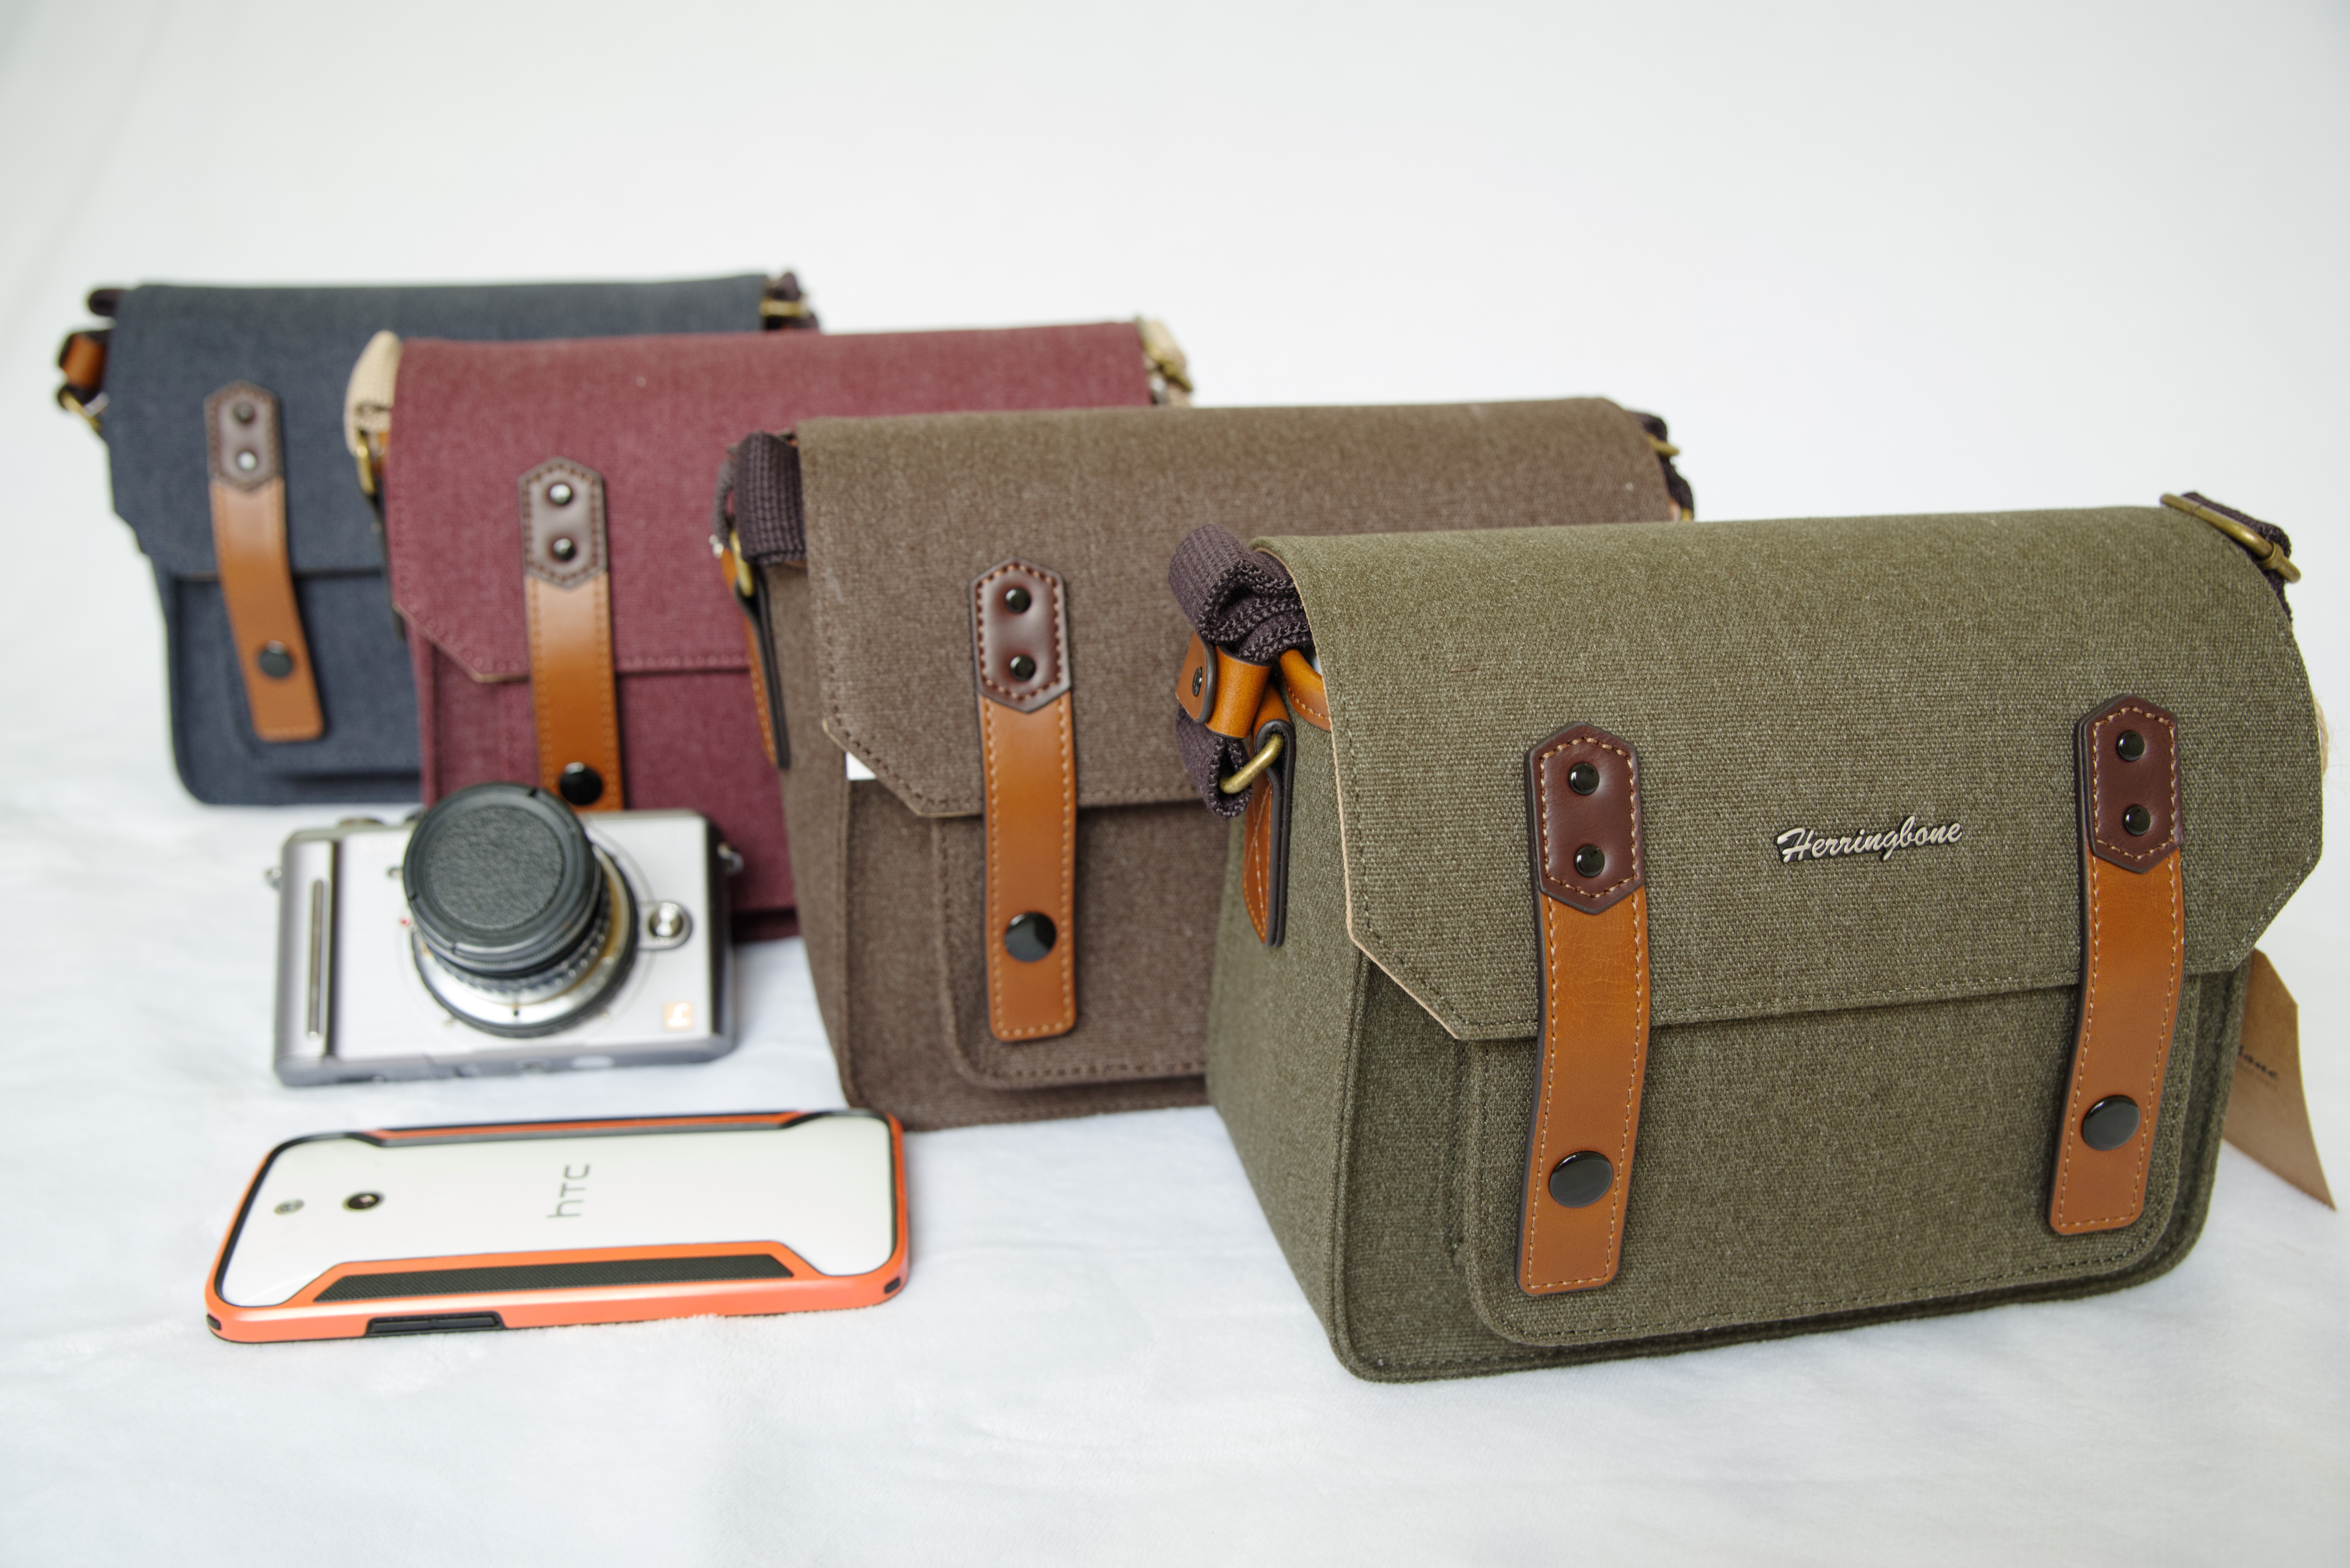
leather, camera, male, phone, bag, fashion, brand, product, suitcase, postman, man made object, papas pocket, t i herringbone